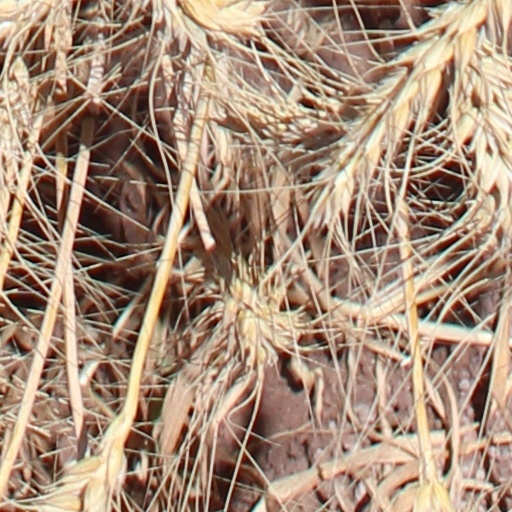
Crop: wheat